Tremé

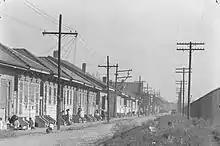
Creole Cottages on Lafitte Street in the Tremé, 1935

The Tremé neighborhood began as the Morand Plantation and two forts—St. Ferdinand and St. John. Near the end of the 18th century, Claude Tremé purchased the land from the original plantation owner. By 1794 the Carondelet Canal was built from the French Quarter to Bayou St. John, splitting the land. Developers began building subdivisions throughout the area to house a diverse population that included Caucasians and free persons of color.